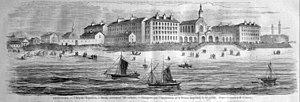
Dessin gravé figurant l'ancien et le nouveau hôpital de l'Assistance publique à Berck.
L'hôpital maritime de Berck est un hôpital de l'Assistance publique - Hôpitaux de Paris situé en bordure de plage sur le territoire de la commune de Berck, dans le département du Pas-de-Calais en région Hauts-de-France.